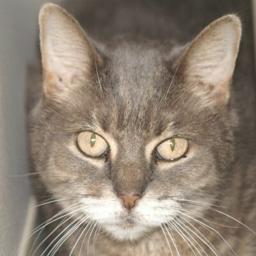
Animal: cats